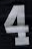
Number: 4